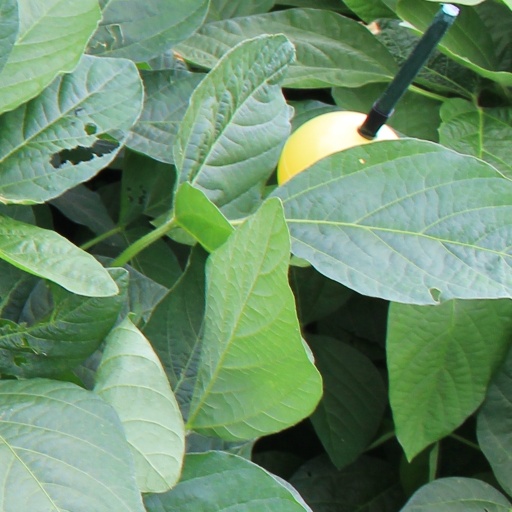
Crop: soybean